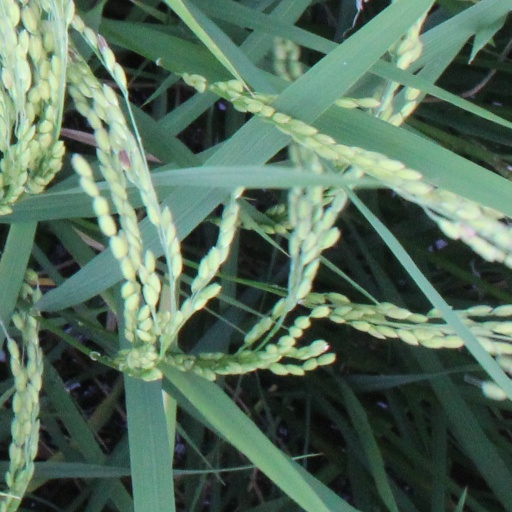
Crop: rice